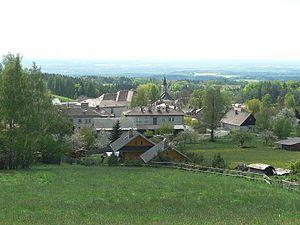
Nový Hrádek est un bourg du district de Náchod, dans la région de Hradec Králové, en Tchéquie. Sa population s'élevait à 833 habitants en 2017.